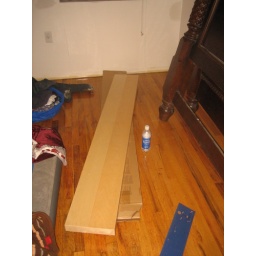
$15 IKEA new in box bracketless book shelf